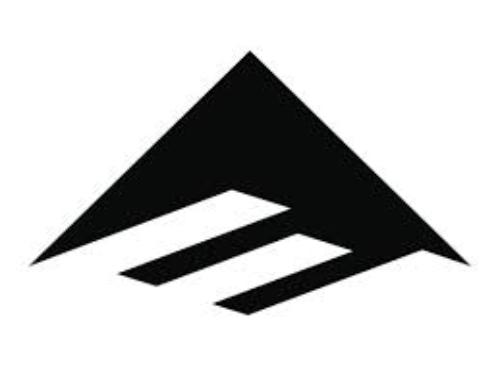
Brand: Emerica
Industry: Clothes